Mary of Teck

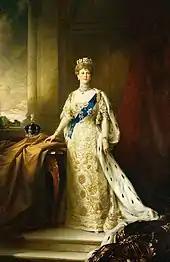
Portrait by William Llewellyn,

On 22 January 1901, Queen Victoria died, and Mary's father-in-law ascended the throne as Edward VII. For most of the rest of that year, George and Mary were known as the "Duke and Duchess of Cornwall and York". For eight months they toured the British Empire, visiting Gibraltar, Malta, Egypt, Ceylon, Singapore, Australia, New Zealand, Mauritius, South Africa and Canada. No royal had undertaken such an ambitious tour before. She broke down in tears at the thought of leaving her children, who were to be left in the care of their grandparents, for such a long time.